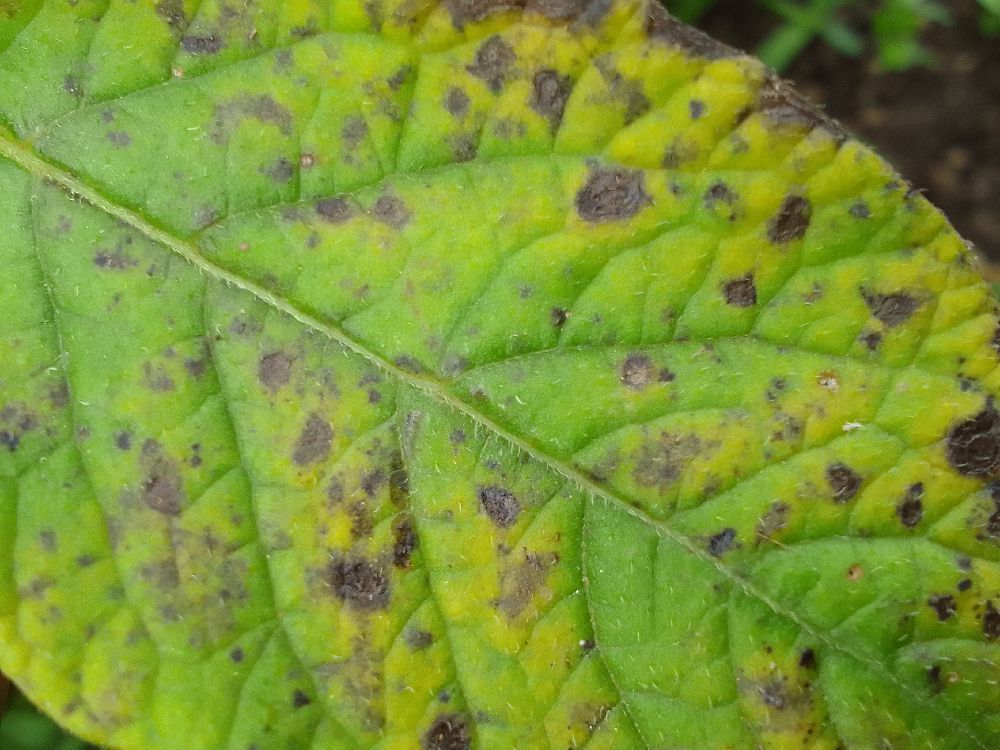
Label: Early blight